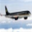
Label: airplane